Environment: real
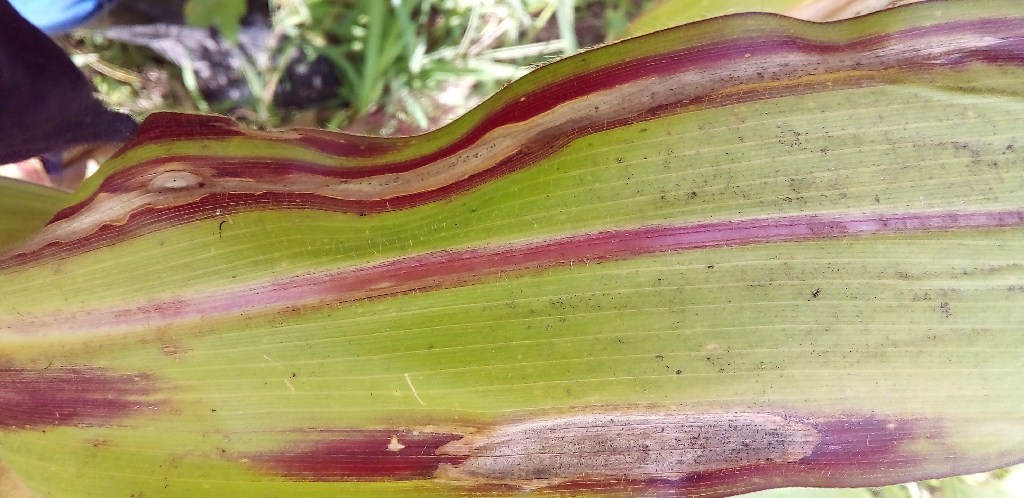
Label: northern_corn_leaf_blight